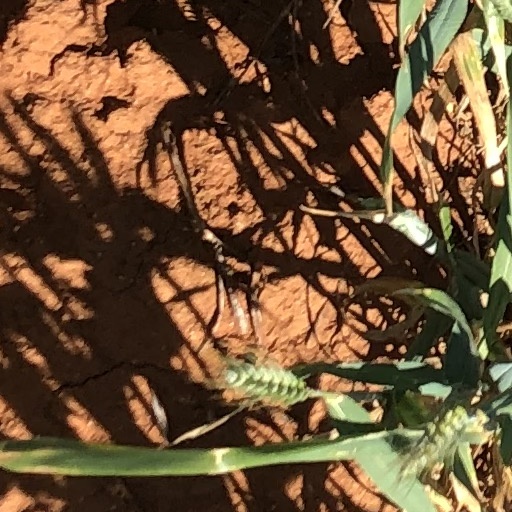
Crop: wheat